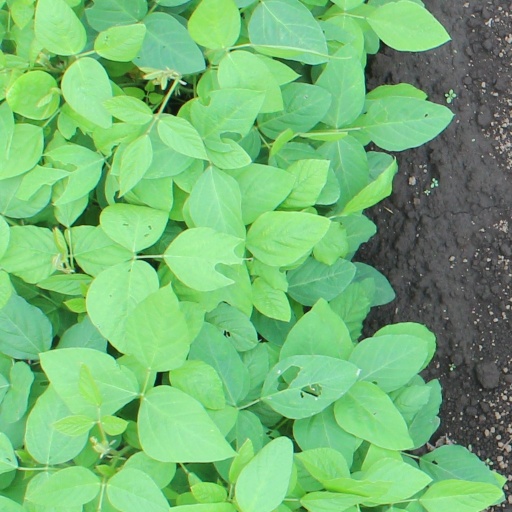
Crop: soybean